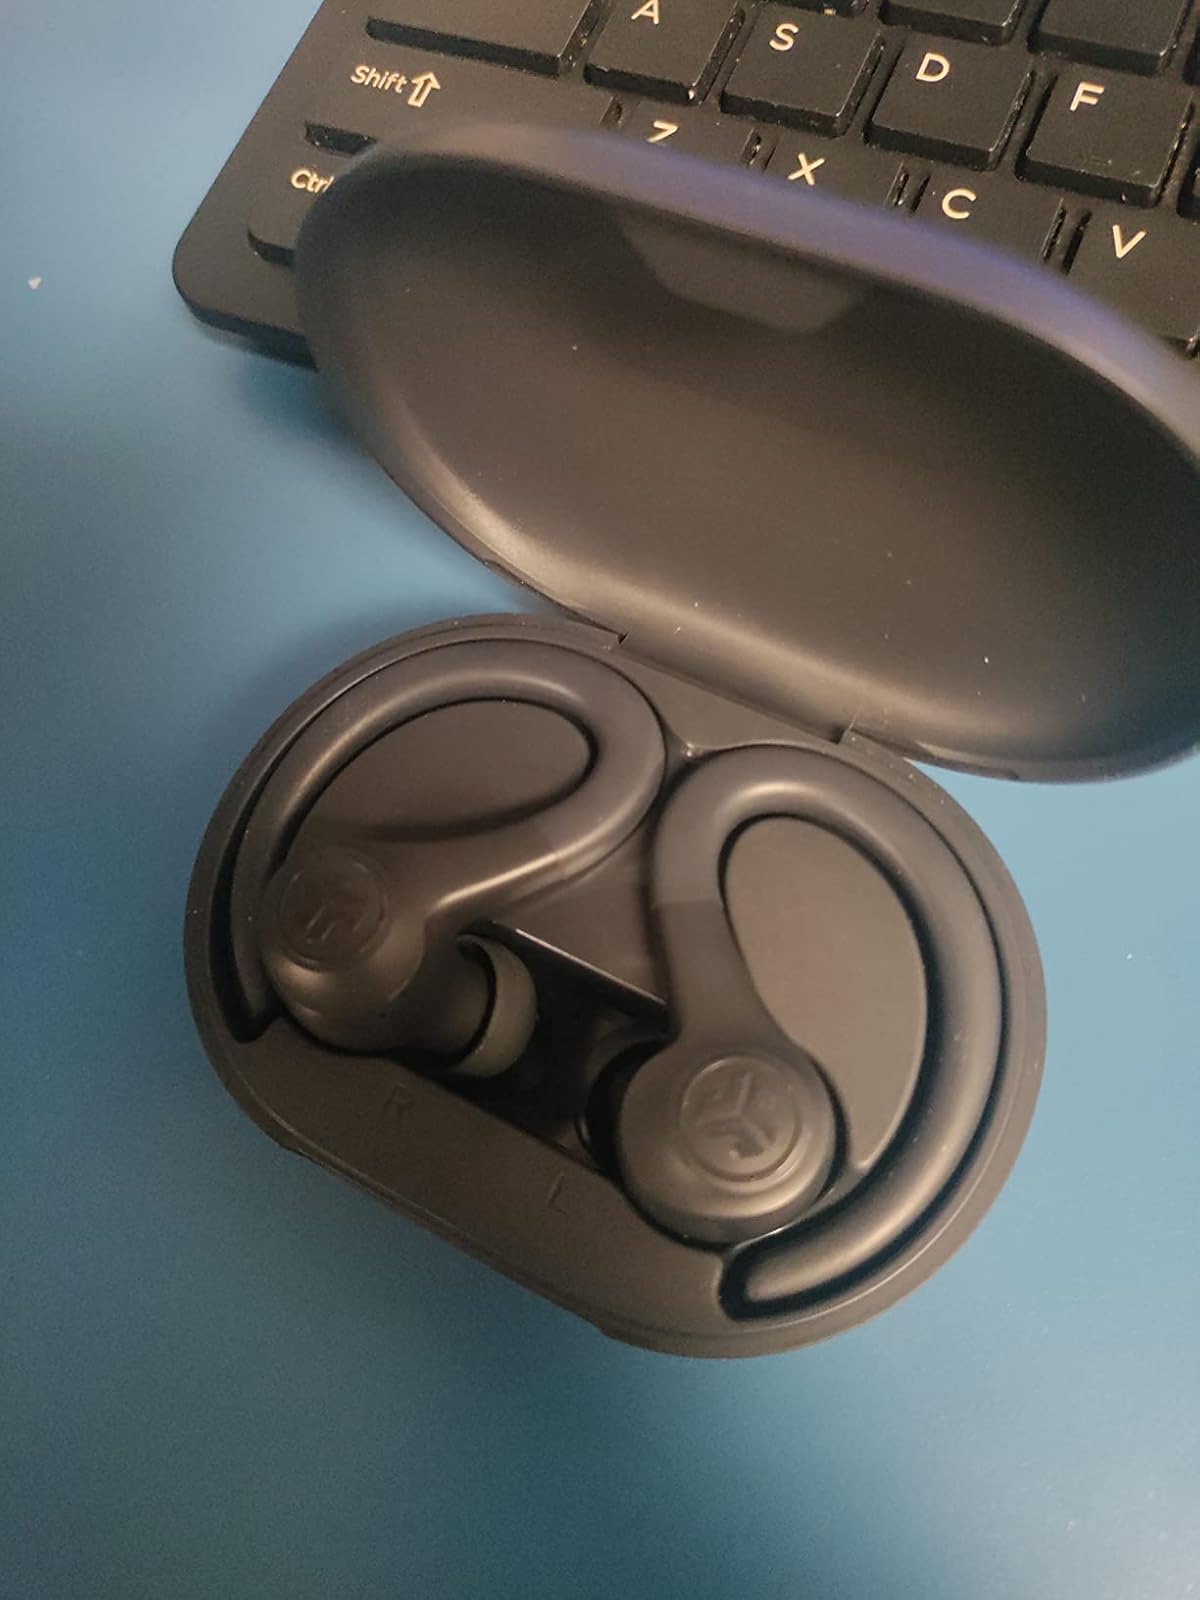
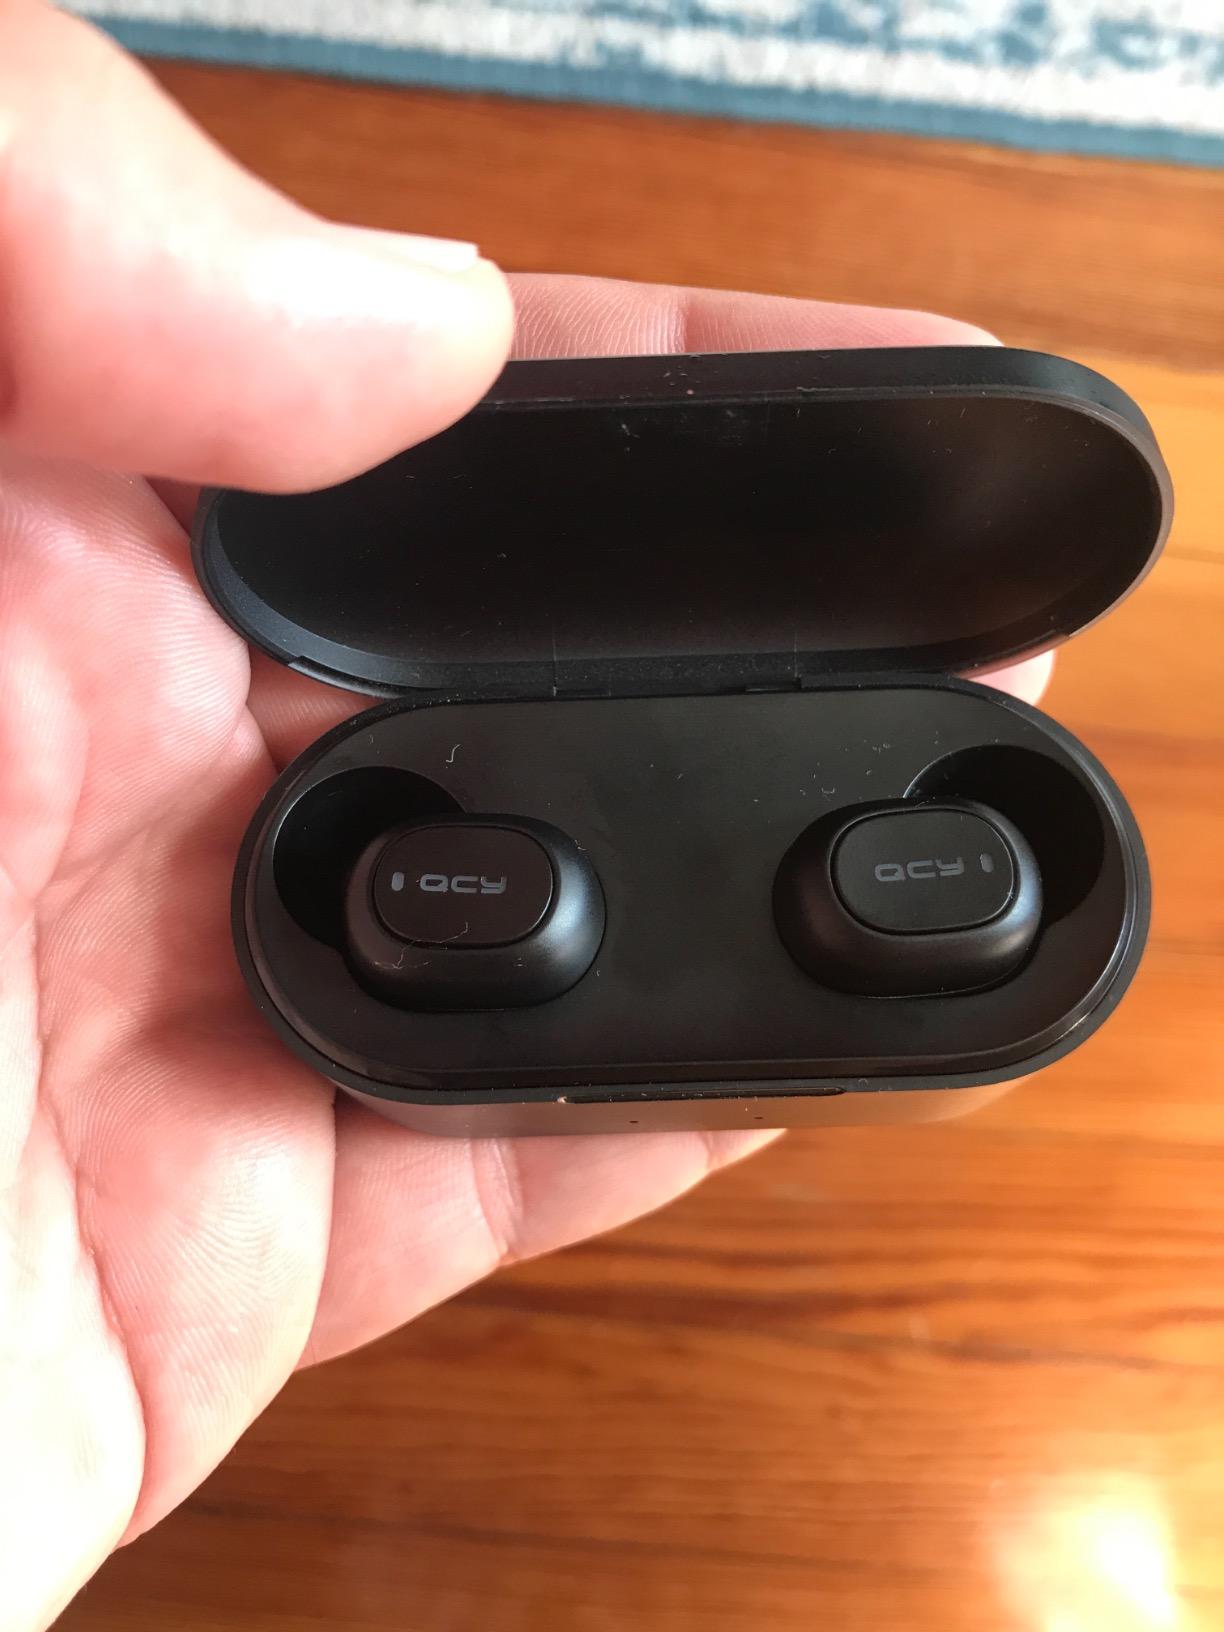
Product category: earbuds
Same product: no